COVID-19 vaccine card

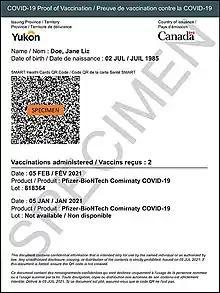
Sample Canadian vaccination certificate issued by the government of Yukon.

In Canada, vaccination certificates are issued by the health authorities of each province and territory. Vaccine certificate/passport systems were introduced in the provinces of British Columbia, Manitoba, and Quebec starting in September 2021.